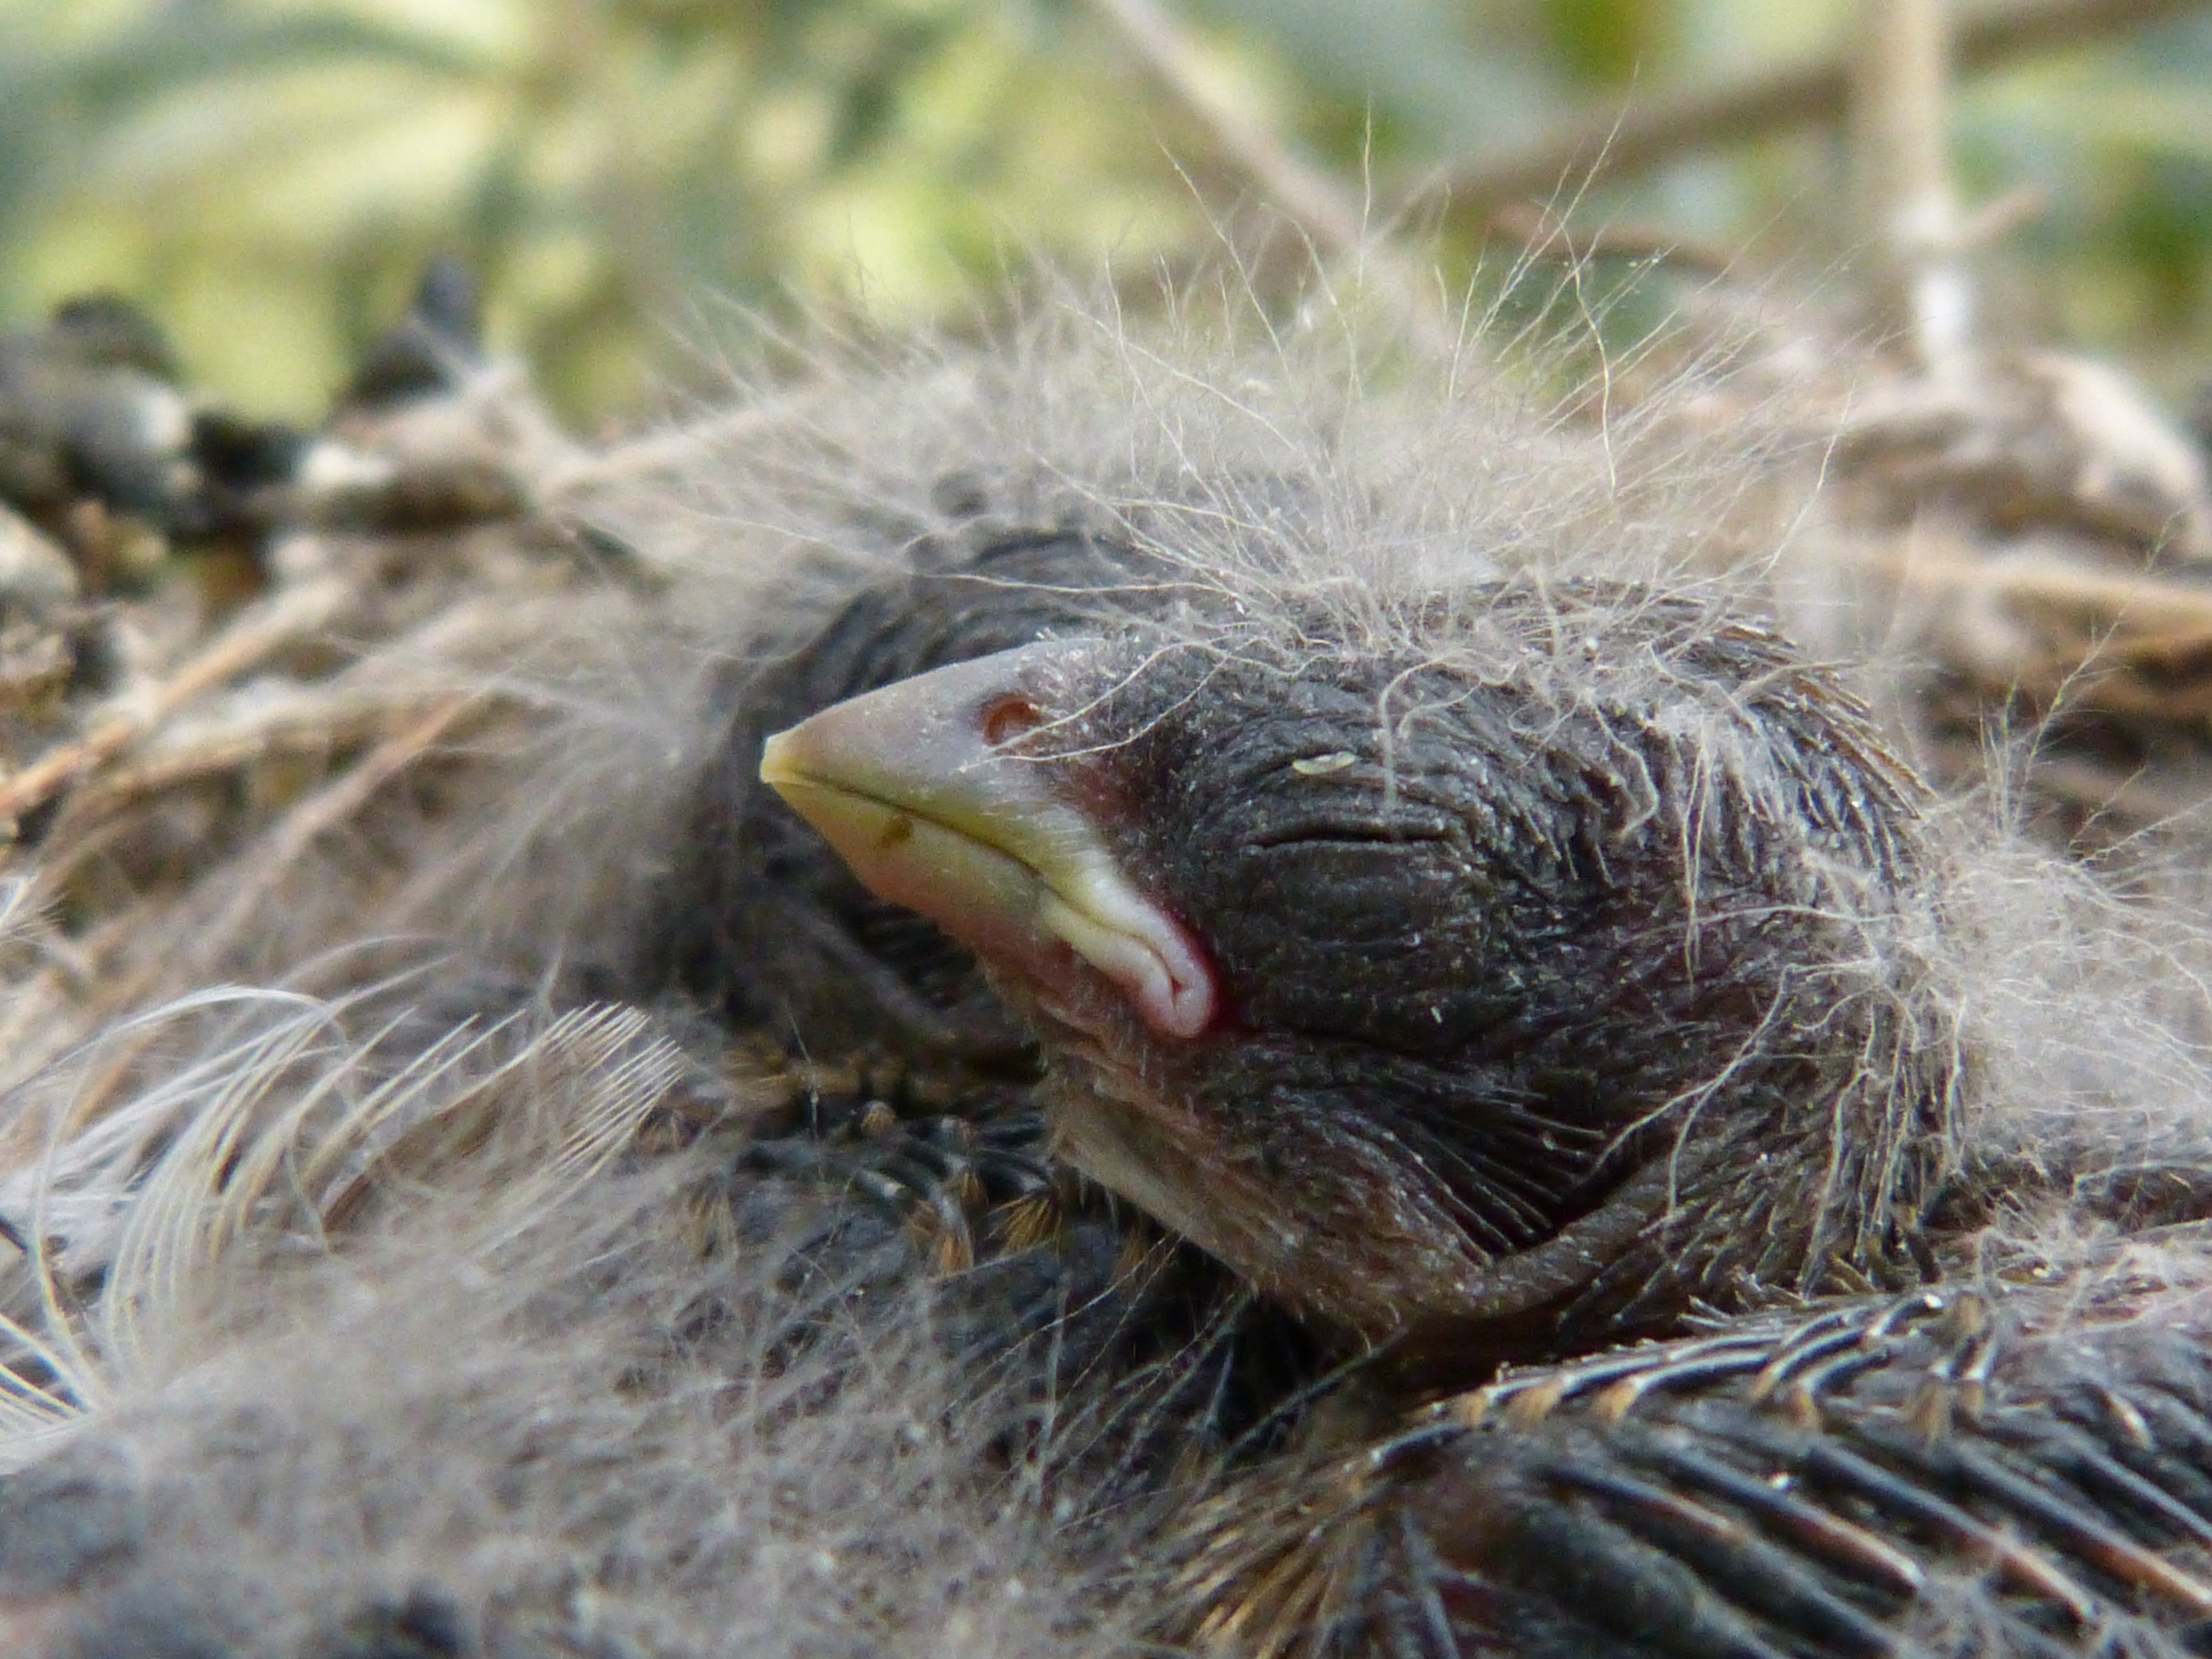
bird, wildlife, fauna, close up, nest, chick, breeding, macro photography, echidna